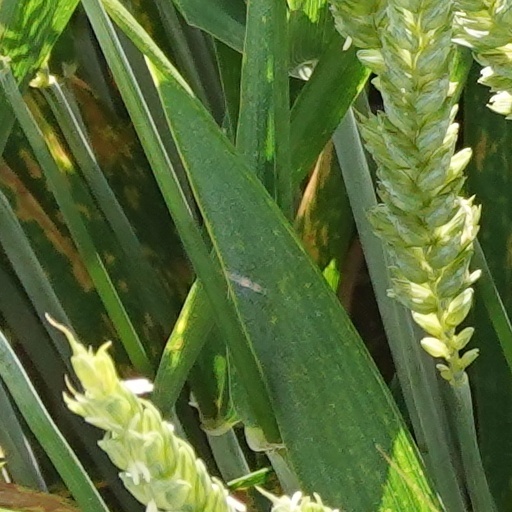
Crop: wheat